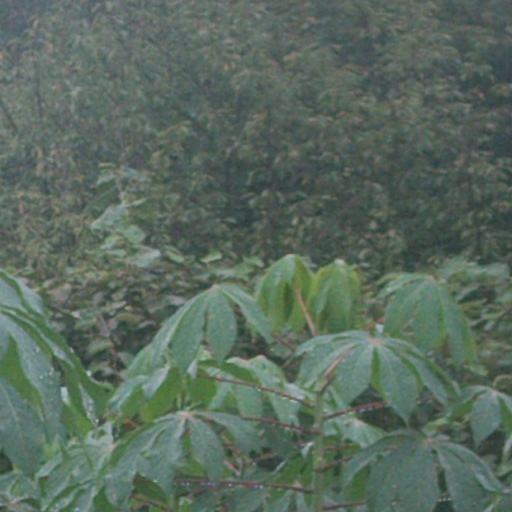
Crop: cassava